Timeline of Nancy

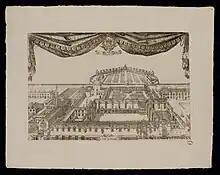
Engraving of the ducal palace complex, 1664

"This article incorporates information from the French Wikipedia and German Wikipedia."